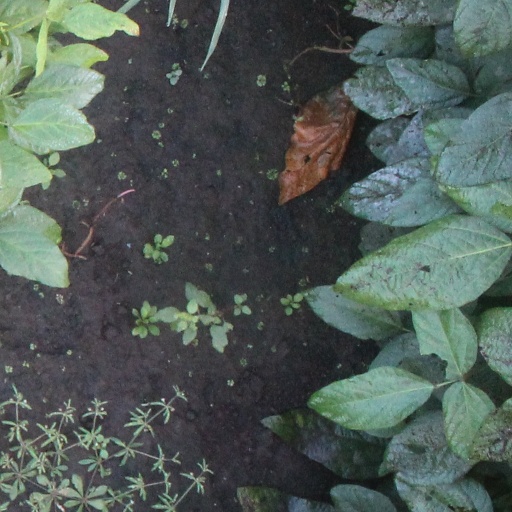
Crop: soybean